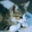
Label: cat